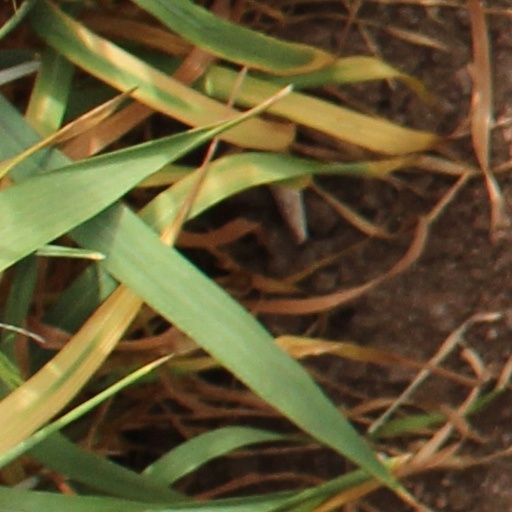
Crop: wheat